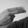
ASL letter: H